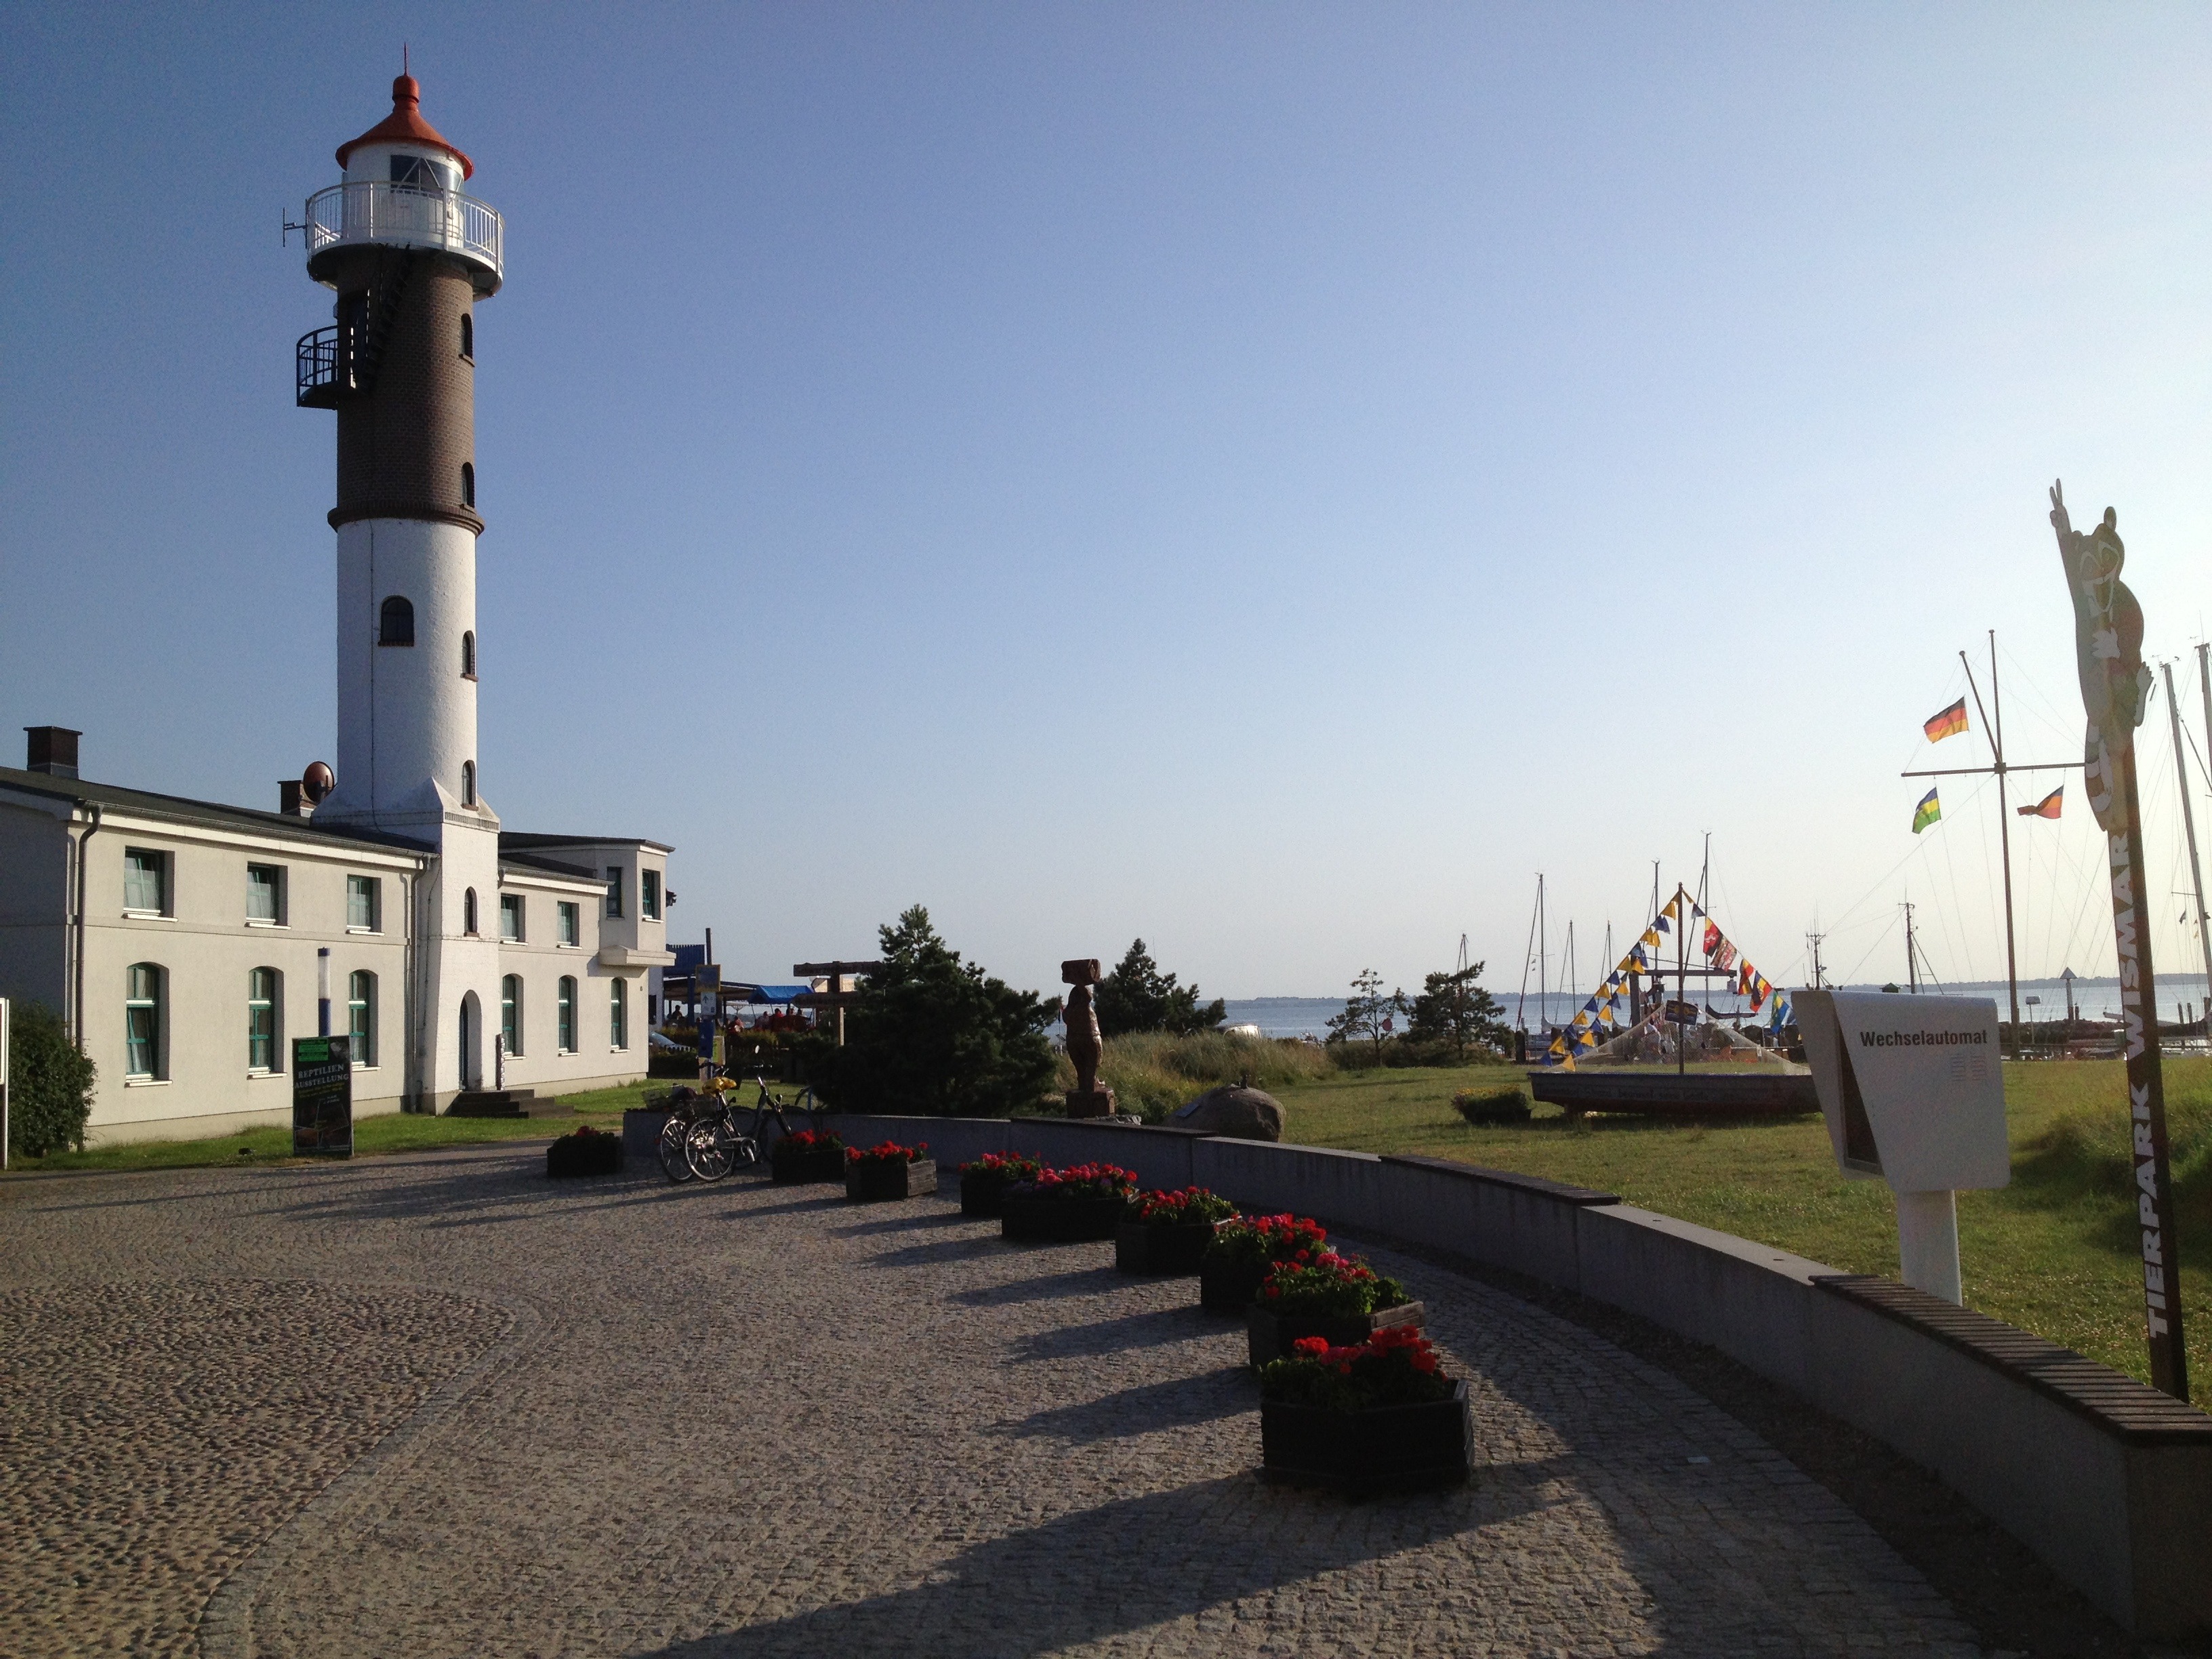
sea, coast, lighthouse, walkway, evening, tower, landmark, waterway, baltic sea, access to the beach, timmendorf